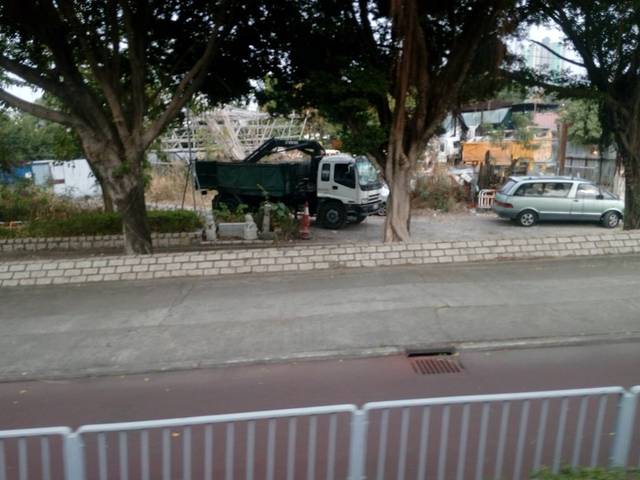
Region: China
Coordinates: 22.439, 114.005